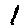
Label: 1